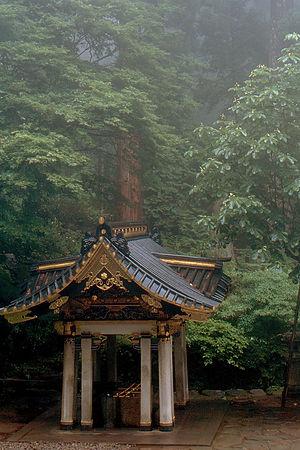
Georges Labit, né le 12 février 1862 à Toulouse et mort le 9 février 1899 dans la même ville, est un voyageur et commerçant français, connu pour avoir fondé le musée Georges Labit.